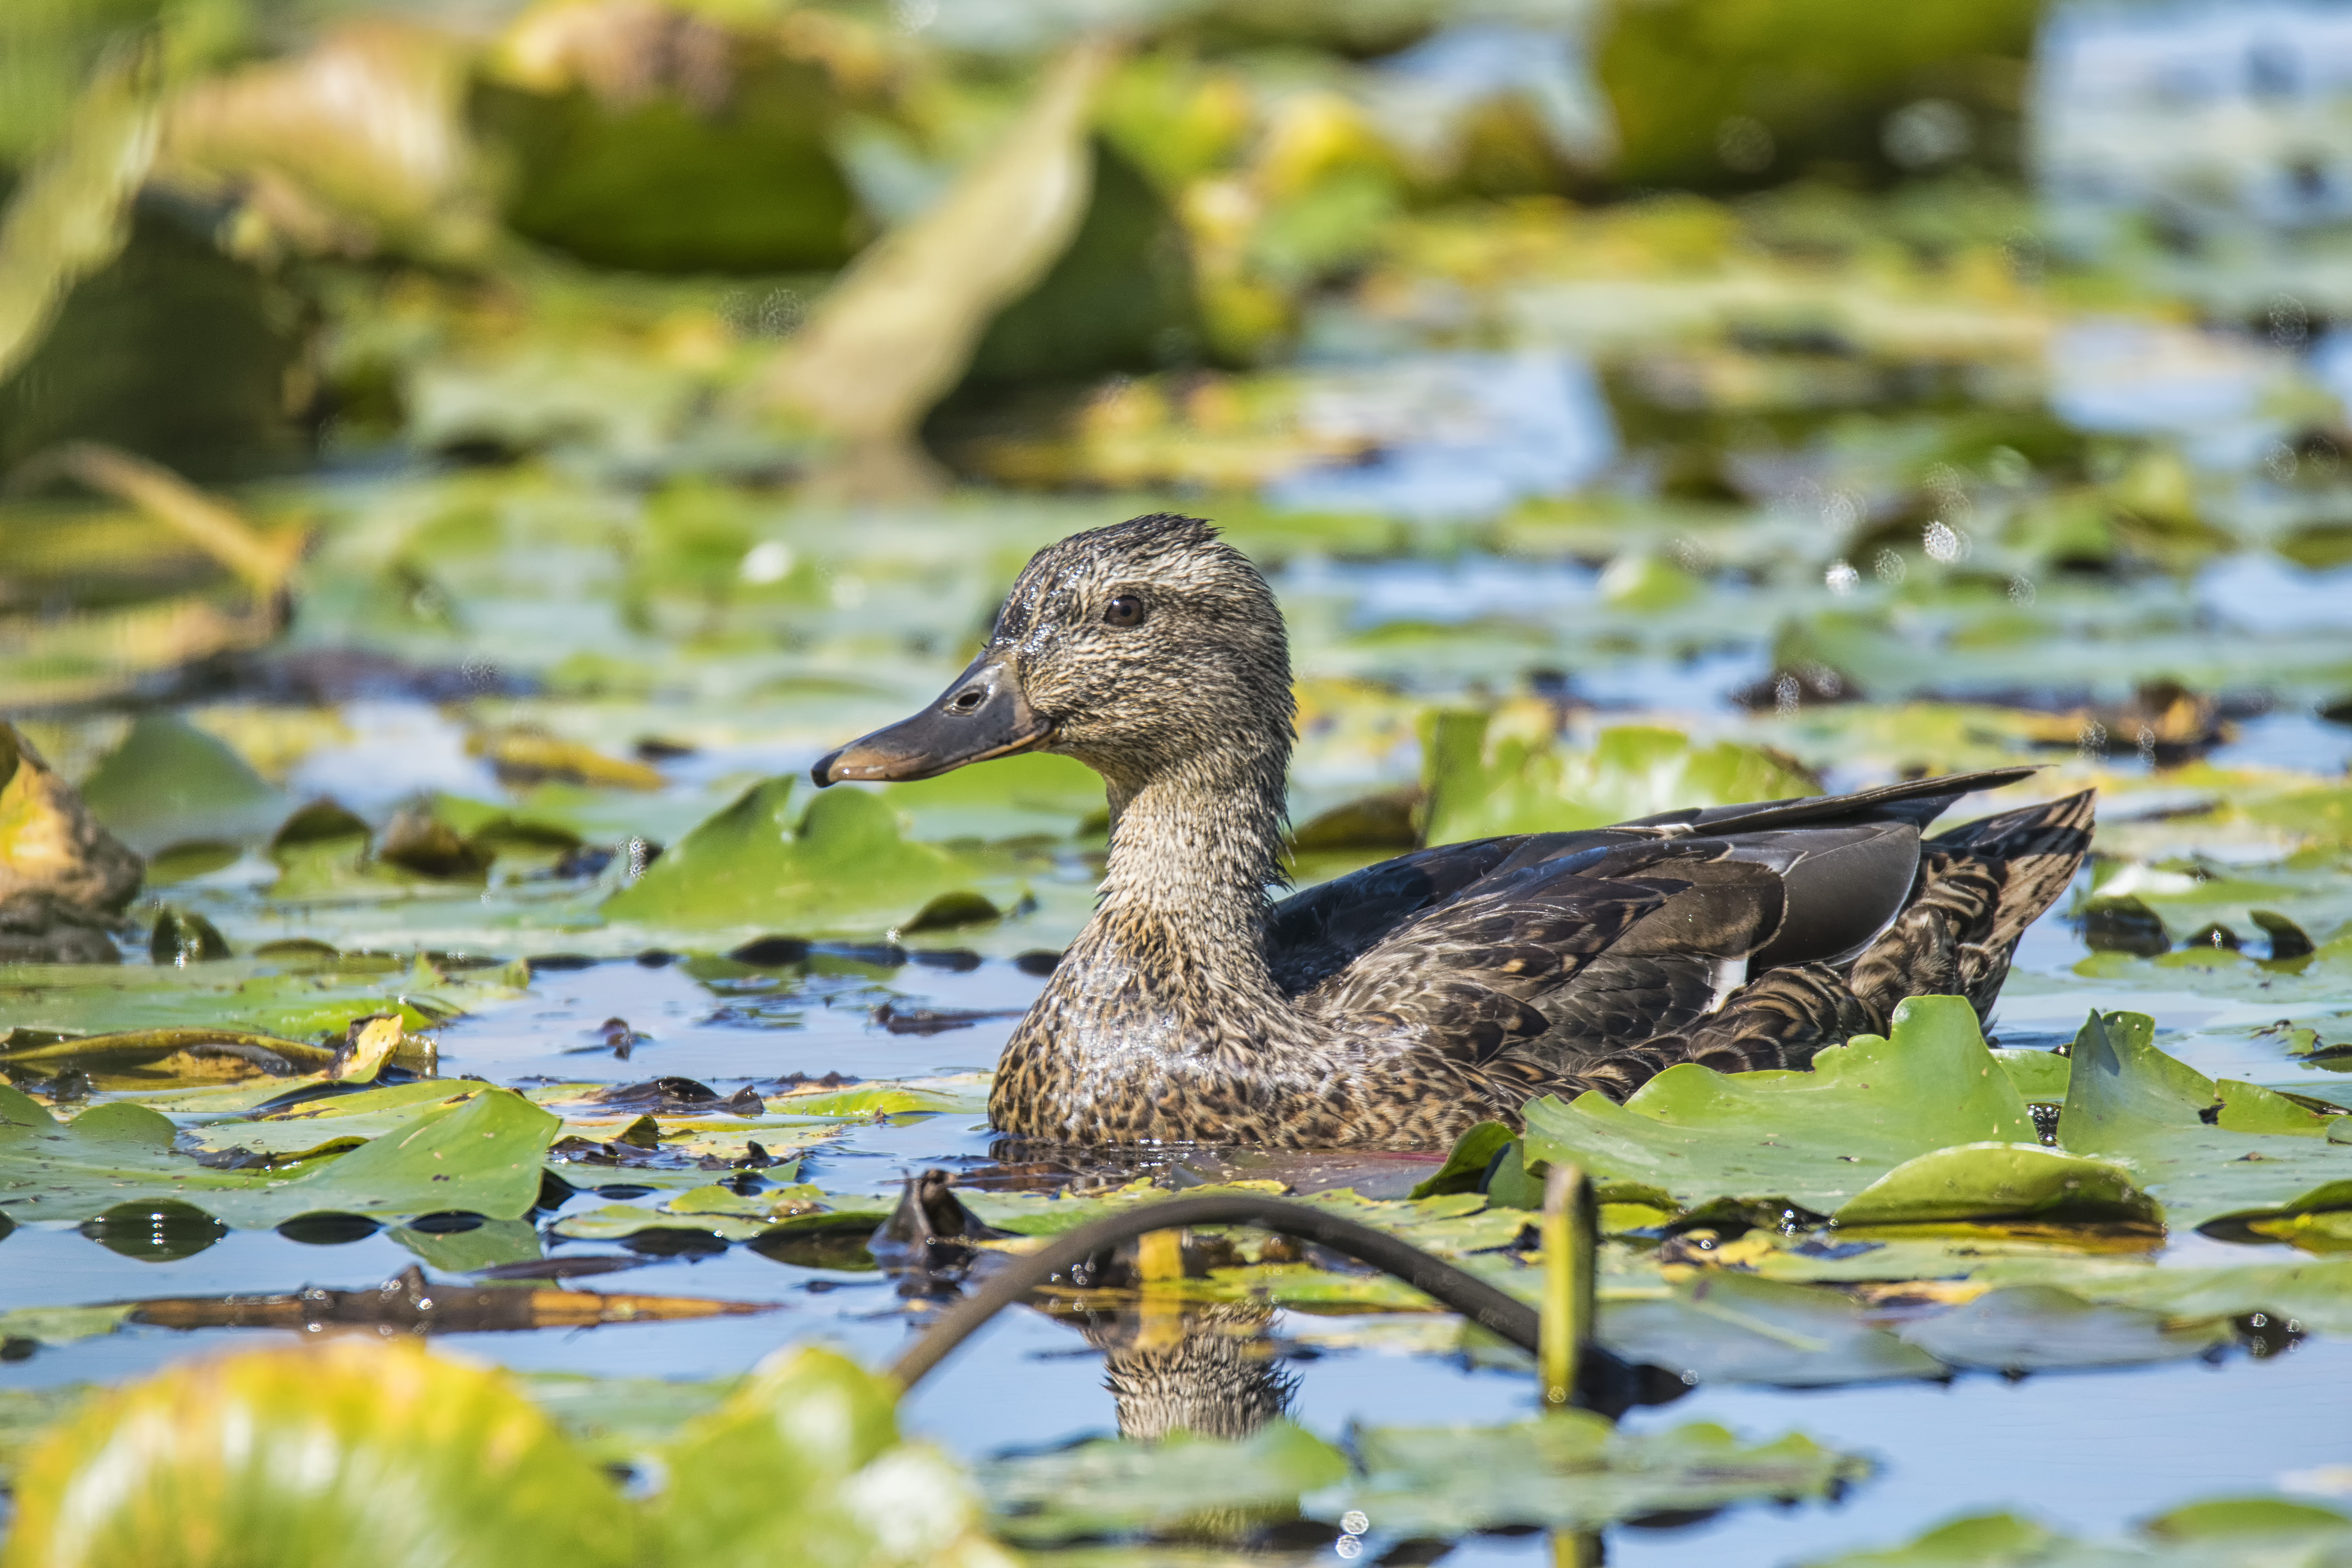
nature, bird, pond, wildlife, beak, fauna, duck, canada, vertebrate, quebec, colvert, waterfowl, water bird, mallard, canard, sherbrooke, oiseau, ducks geese and swans